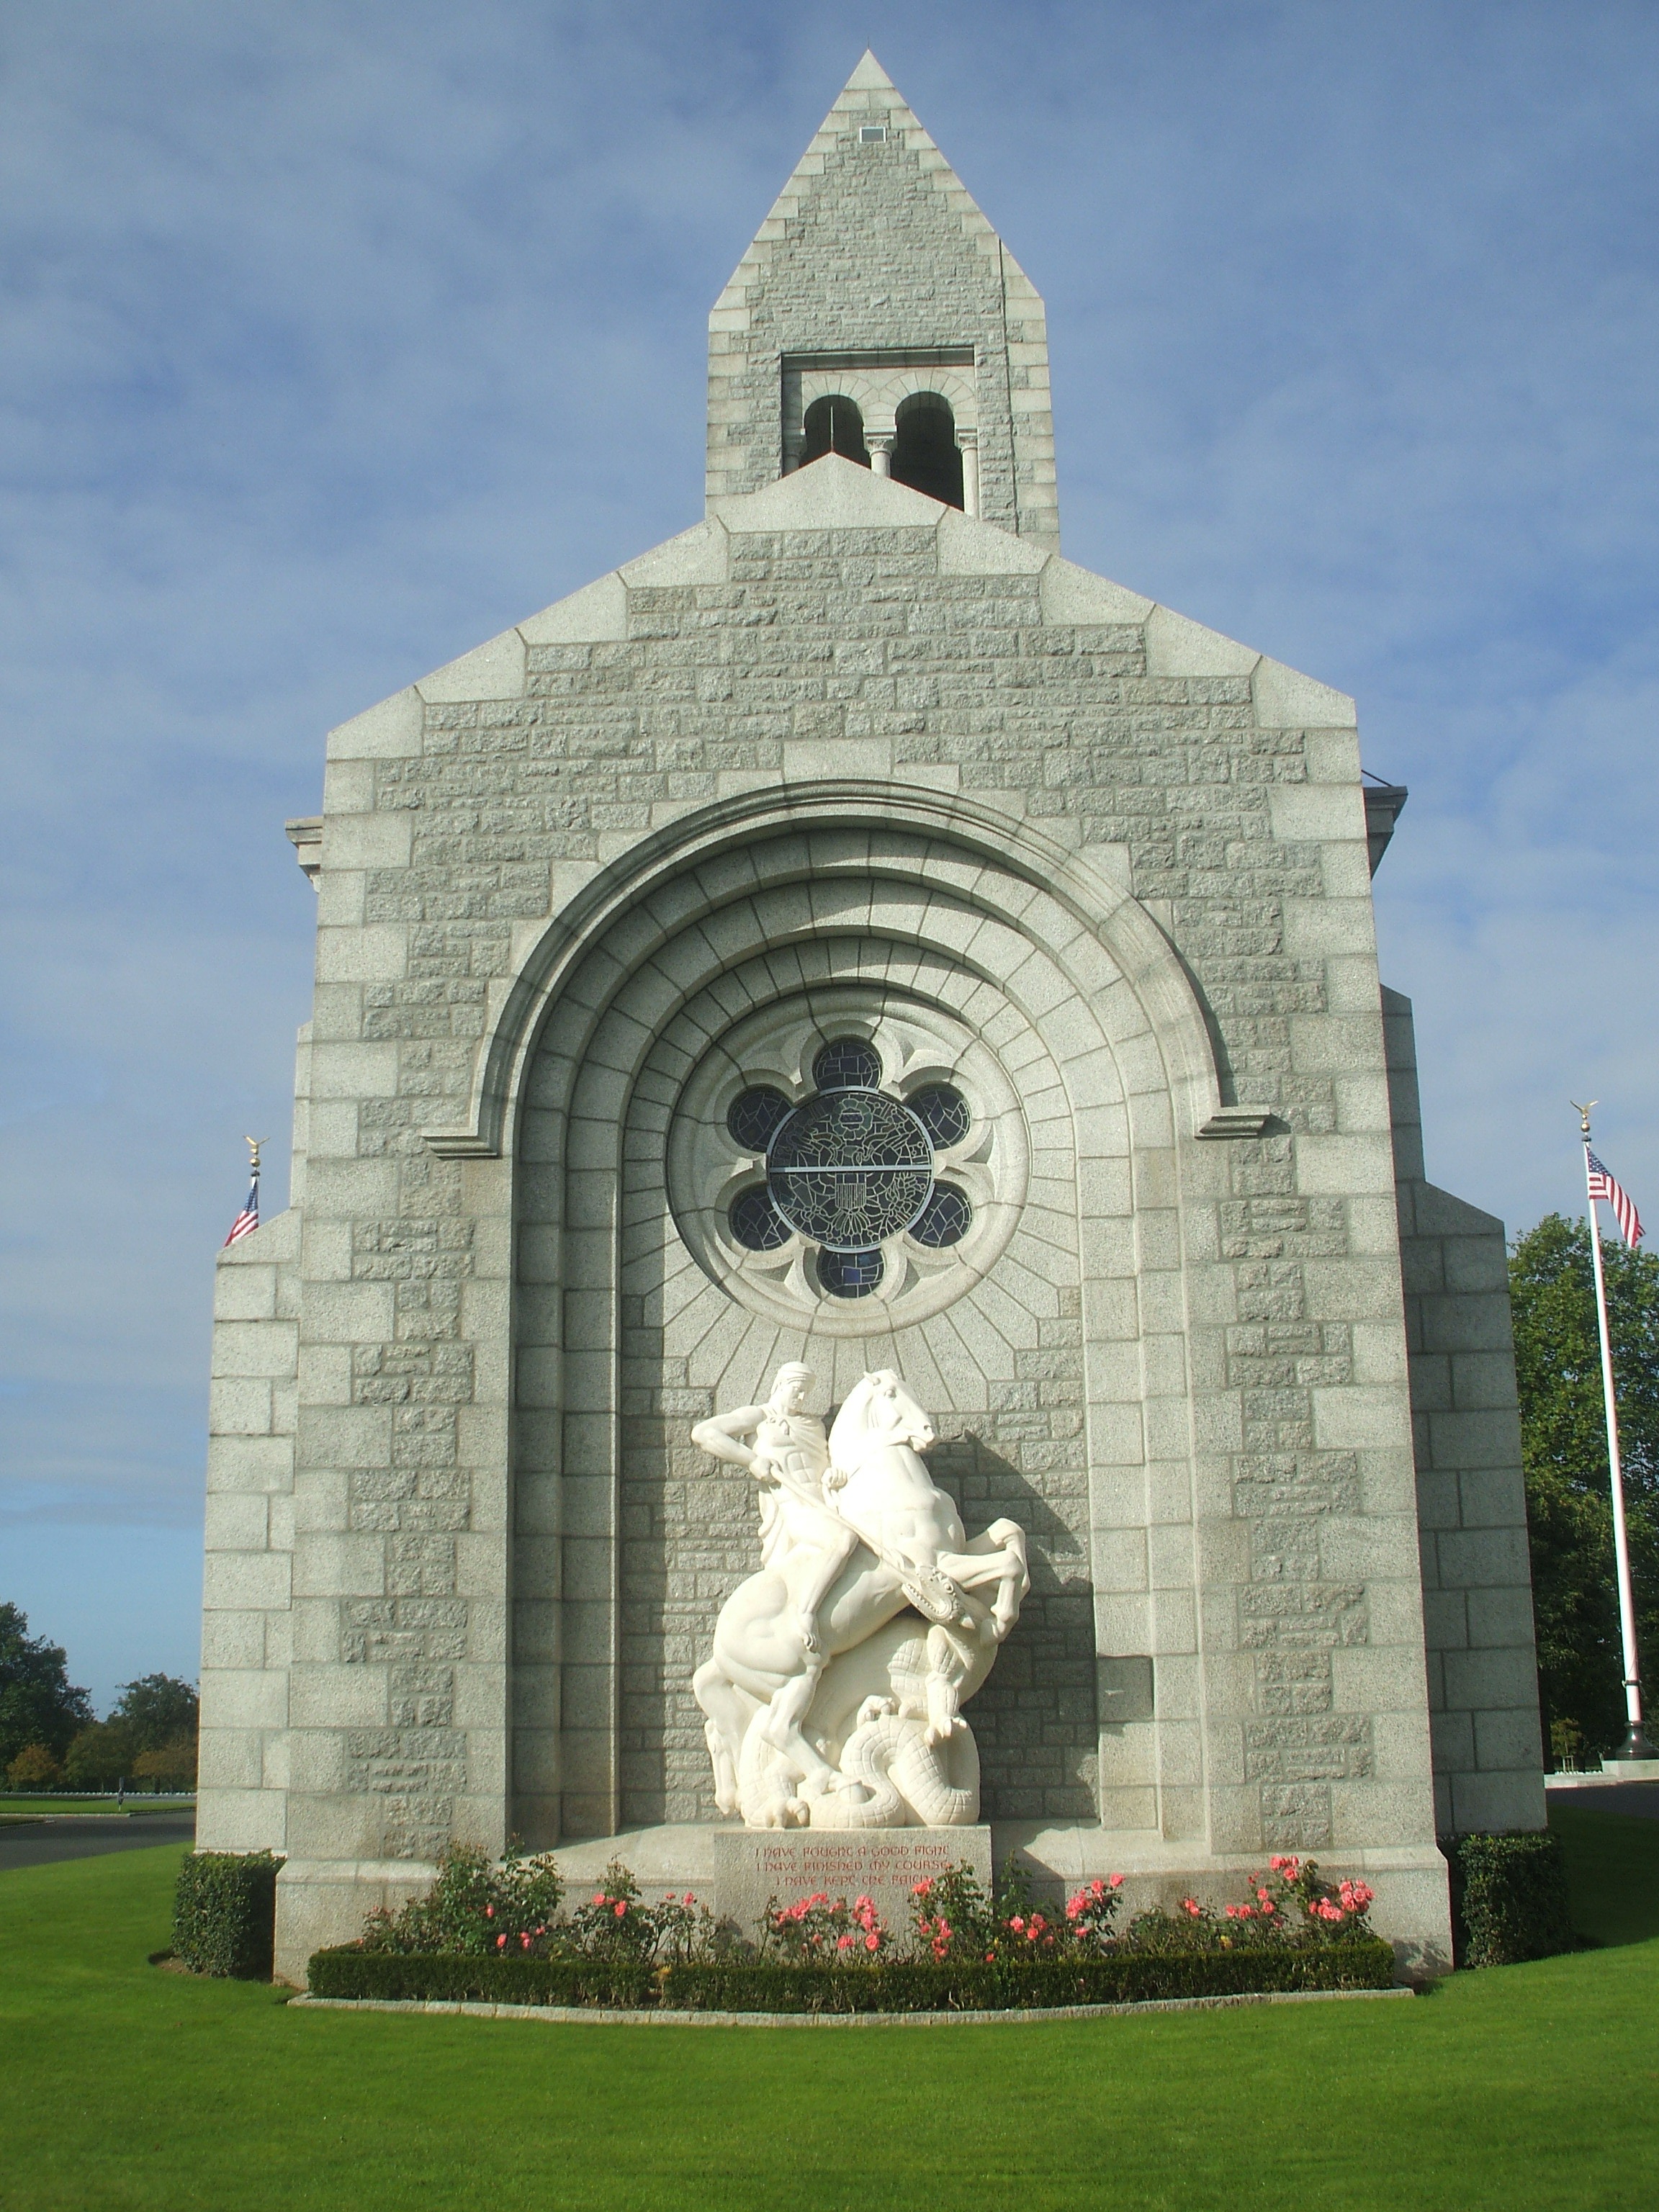
architecture, sky, monument, france, statue, arch, landmark, church, chapel, memorial, normandy, religious monuments